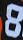
Number: 8